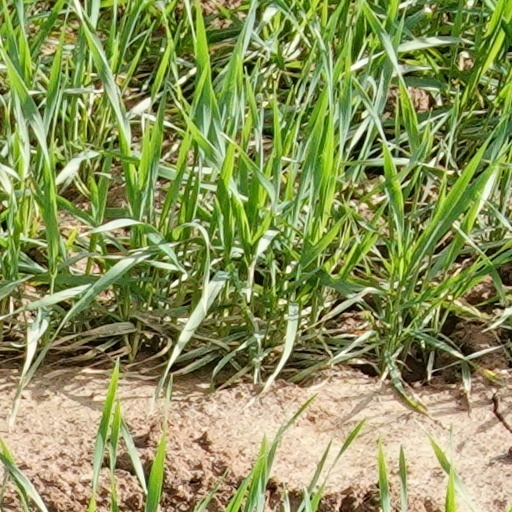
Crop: wheat